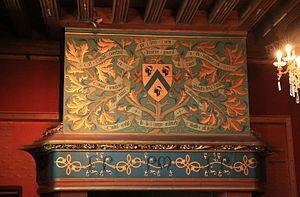
""Cet hostel construit en 1505 par Pierre Morin, Trésorier général de France a été restauré en 1891
Le Musée Hôtel Morin est un musée installé dans un ancien hôtel particulier du début du XVIᵉ siècle à Amboise.